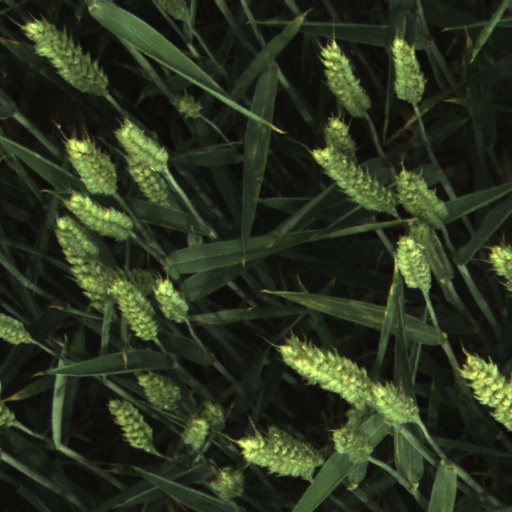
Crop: wheat